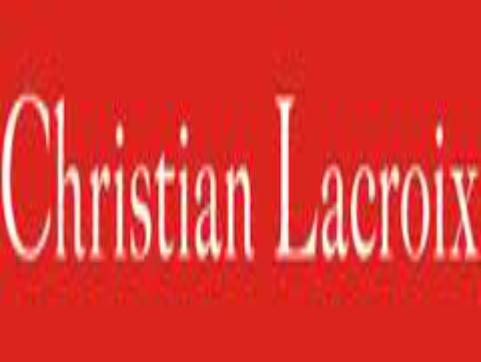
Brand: Christian Lacroix
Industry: Clothes